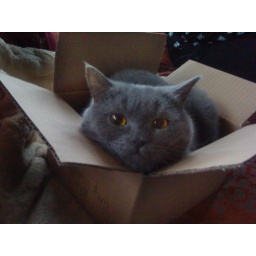
cat in the box